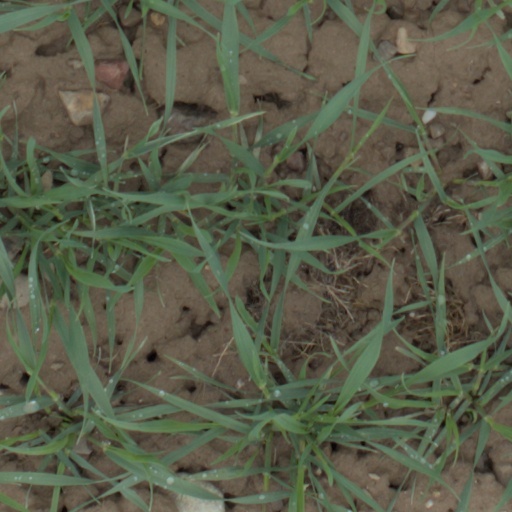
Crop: wheat